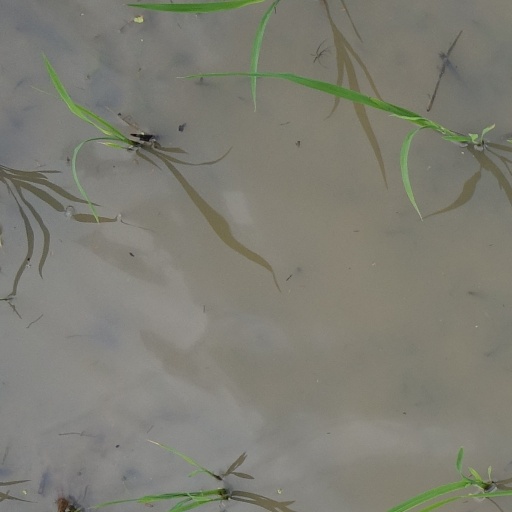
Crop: rice